Eochaid ab Rhun

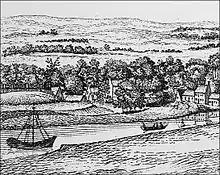
An eighteenth century engraving of the southern bank of the River Clyde at Govan. The scene shows a now-nonexistent artificial hill that could have been the royal assembly site of the Kingdom of Strathclyde following the fall of Al Clud.

Eochaid was a son of Rhun ab Arthgal, King of Strathclyde. Rhun's patrilineal ancestry is evidenced by a pedigree preserved within a collection of tenth century Welsh genealogical material known as the "Harleian genealogies". According to this source, he was descended from a long line of kings of Al Clud. The ninth to twelfth century "Chronicle of the Kings of Alba" evinces that Rhun was married to a daughter of Cináed mac Ailpín, King of the Picts, and states that a product of the union was Eochaid himself. Eochaid's maternal ancestry may be exemplified in the name he bore. There is no known British form of the Gaelic . In theory, a Pictish form of the name would be * or *.